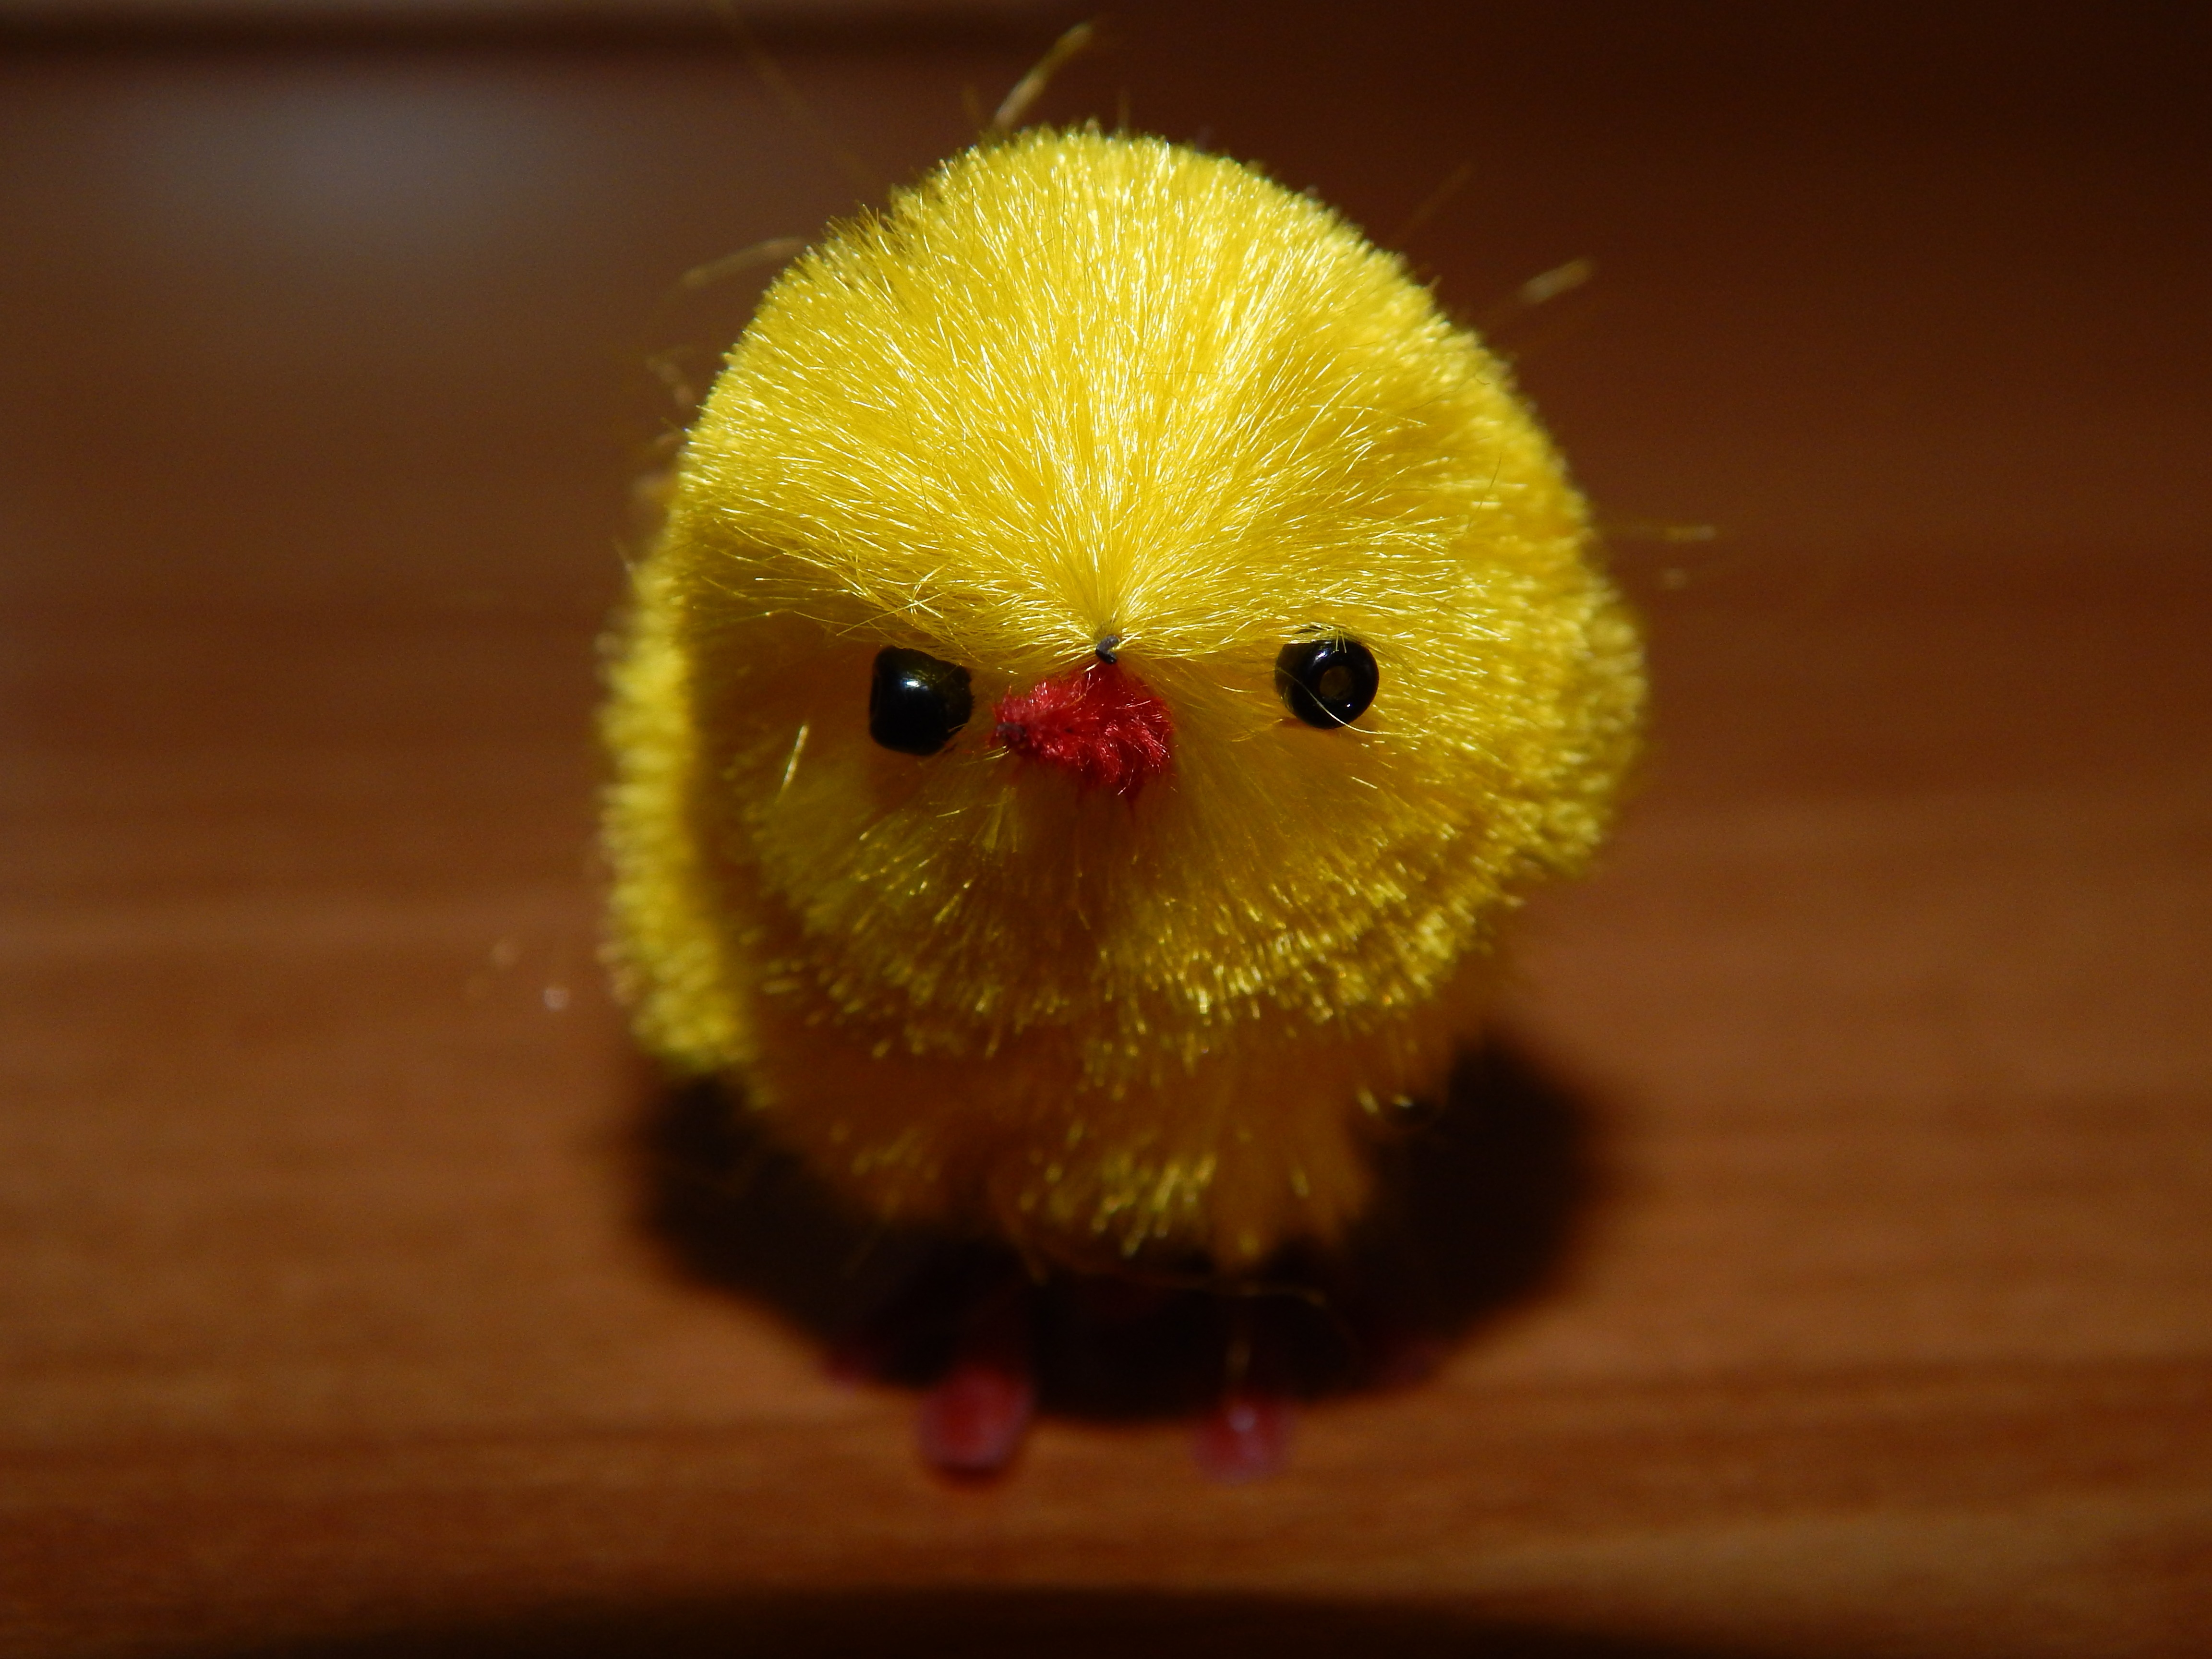
bird, flower, yellow, toy, chicken, ornament, chick, macro photography